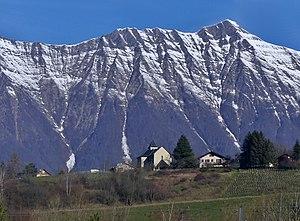
Vue, depuis l'extrémité de la vallée de la Maurienne, de l'église d'Aiton et d'une partie du village, devant la dent d'Arclusaz enneigée, en Savoie.